Cryphalus piceae

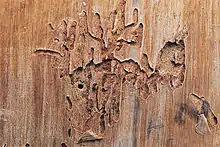
larval galleries of "Cryphalus piceae"

The adult beetle is between 1.5 and 1.9 mm long (average 1.7 mm) and 2.2x longer than wide. It can be distinguished from similar species by a combination of morphological characters on the pronotum, elytra and the male aedeagus.